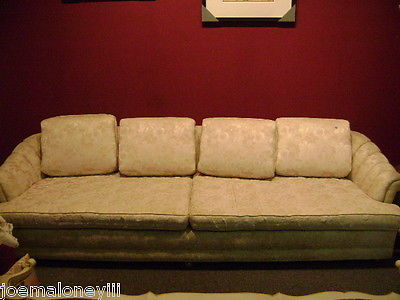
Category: sofa